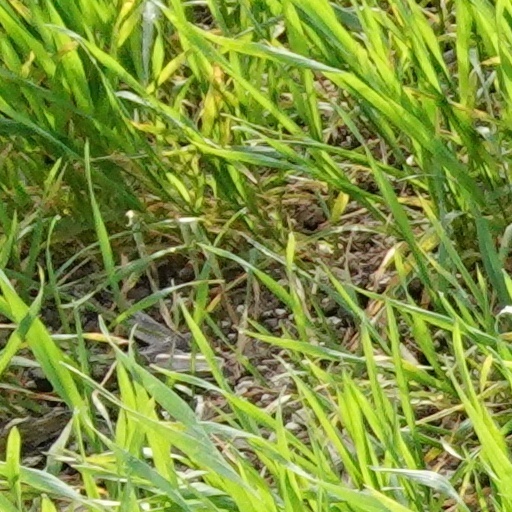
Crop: wheat